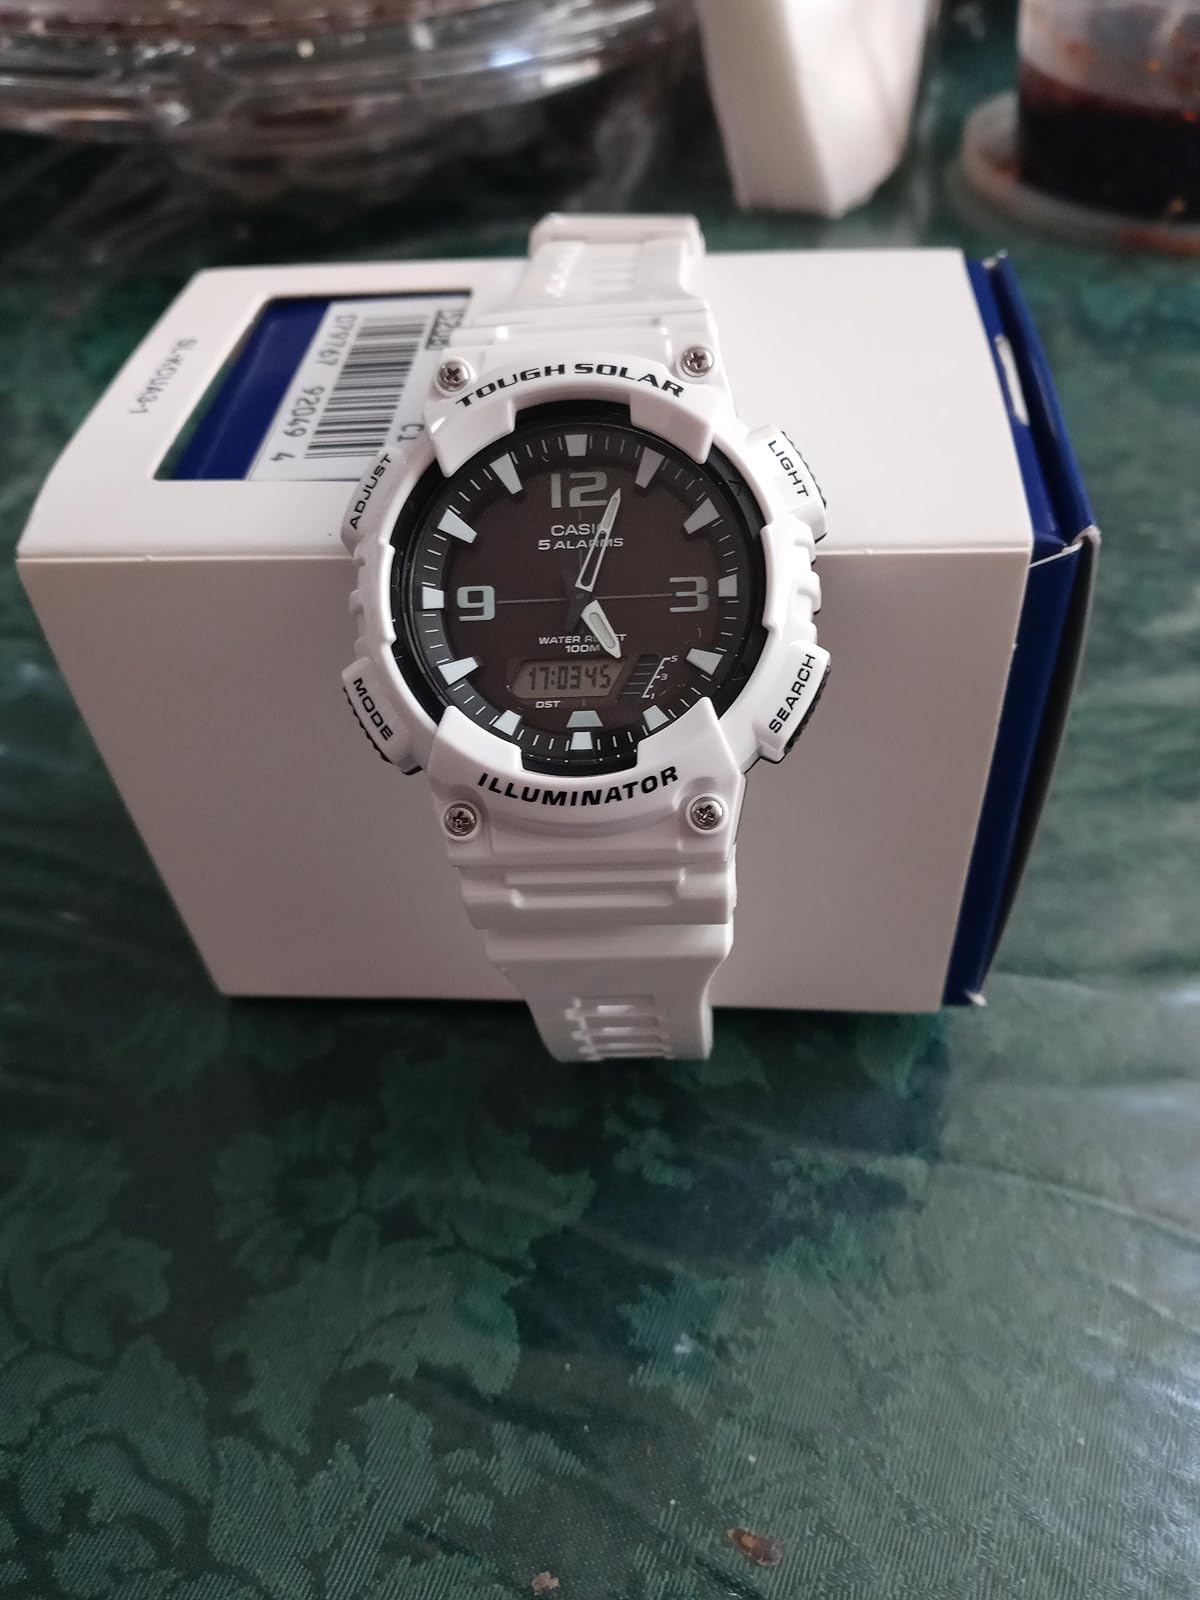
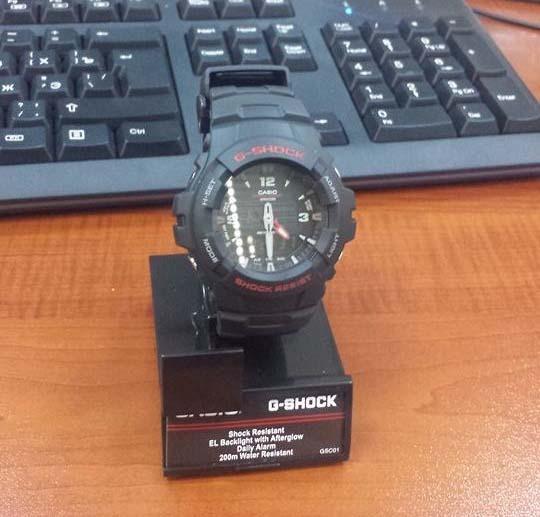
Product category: accessories_watch
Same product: no